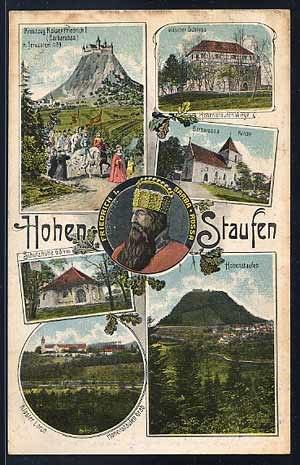
Le château de Hohenstaufen est la ruine d'un château médiéval situé sur un sommet de la localité de Hohenstaufen, aujourd'hui un quartier de la ville allemande de Göppingen dans le land de Bade-Wurtemberg. Il est connu pour avoir donné son nom à la Maison de Hohenstaufen.